Hair

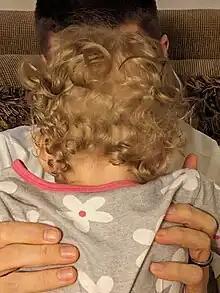
Toddler with curly hair

Hair exists in a variety of textures. Three main aspects of hair texture are the curl pattern, volume, and consistency. All mammalian hair is composed of keratin, so the make-up of hair follicles is not the source of varying hair patterns. There are a range of theories pertaining to the curl patterns of hair. Scientists have come to believe that the shape of the hair shaft has an effect on the curliness of the individual's hair. A very round shaft allows for fewer disulfide bonds to be present in the hair strand. This means the bonds present are directly in line with one another, resulting in straight hair.